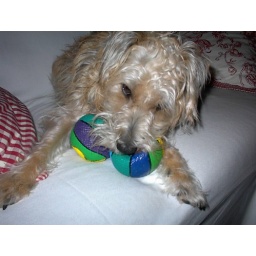
Our dog with two balls in his mouth